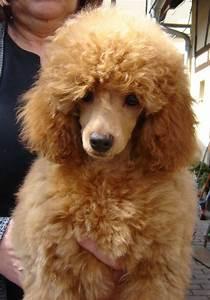
dog